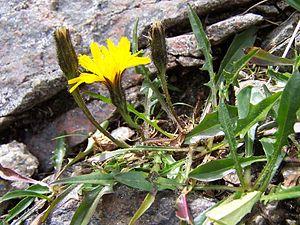
Leontodon est un genre de plantes herbacées de la famille des Astéracées.